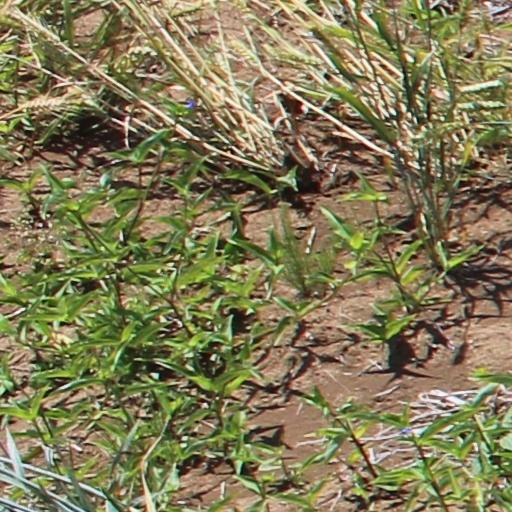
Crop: wheat